Zdeněk Folprecht (composer)

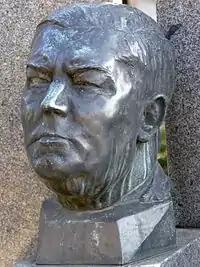
Bust in the Vyšehrad cemetery

Zdeněk Folprecht (Turnov 26 January 1900 - 29 October 1961 Prague) was a Czech composer and conductor.